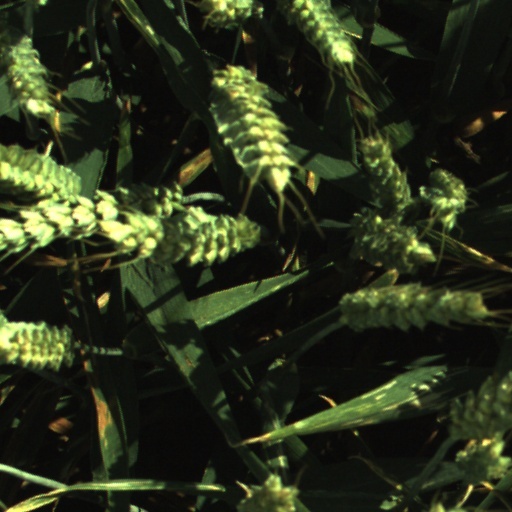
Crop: wheat